Answer in natural language. Considering the relative positions, where is Doorway with respect to Doorway (highlighted by a blue box)? Choose between the following options: above or below
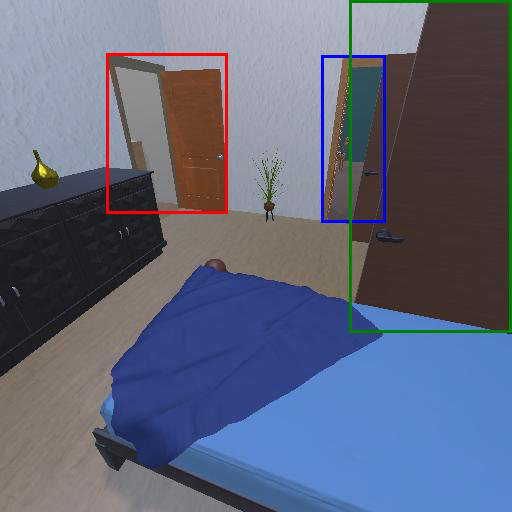
<answer>below</answer>